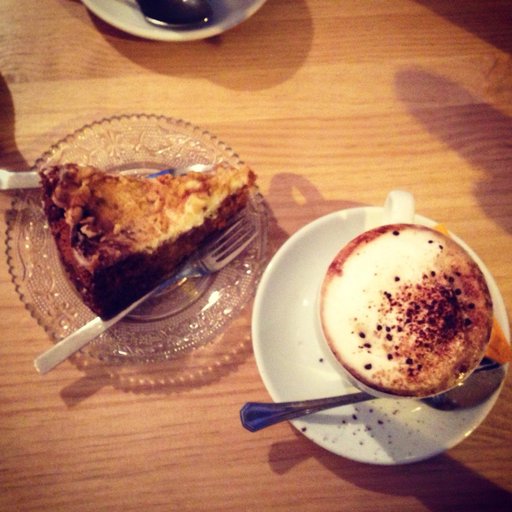
Label: carrot_cake